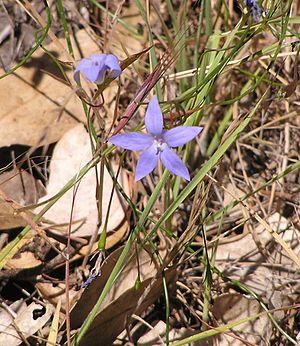
Wahlenbergia est un genre de plantes à fleurs de la famille des Campanulaceae regroupant entre 150 et 270 espèces poussant sur tous les continents en dehors de l'Amérique du Nord et essentiellement en Afrique et en Australasie.